Palabra de honor (film)

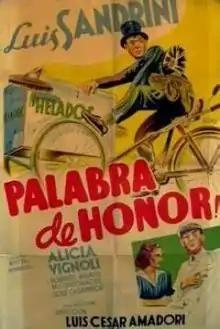
Film poster

Palabra de honor (Word of Honor) is a Argentine comedy film of the Golden Age of Argentine cinema directed by Luis Cesar Amadori, who also co-wrote it with Antonio Botta. The film premiered on May 10, 1939 in Buenos Aires and starred Luis Sandrini.